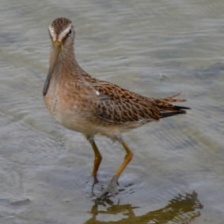
Species: SHORT BILLED DOWITCHER
Scientific name: LIMNODROMUS GRISEUS